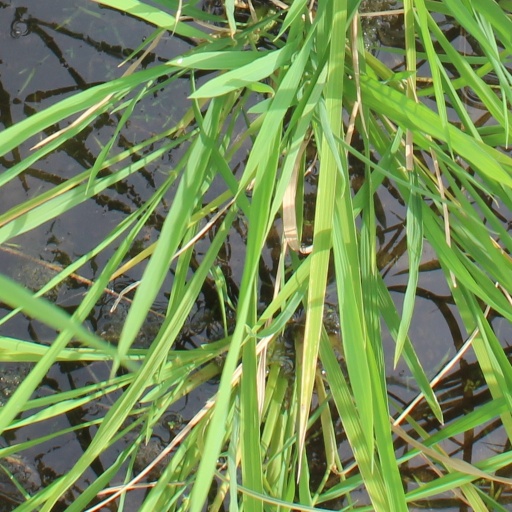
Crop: rice